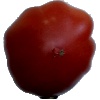
Label: tomato_heart